English sparkling wine

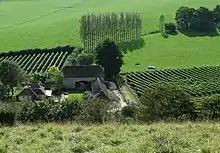
Breaky Bottom Vineyard near Lewes, a producer of English sparkling wine

English sparkling wine is sparkling wine from England, typically produced to the traditional method and mostly using the same varieties of grapes as used in Champagne – Chardonnay, Pinot noir and Pinot Meunier. English sparkling wine producers often employ Champagne terminology to describe the styles of their wine, such as "Classic Cuvée", "Blanc de Blancs" or "Demi-Sec".